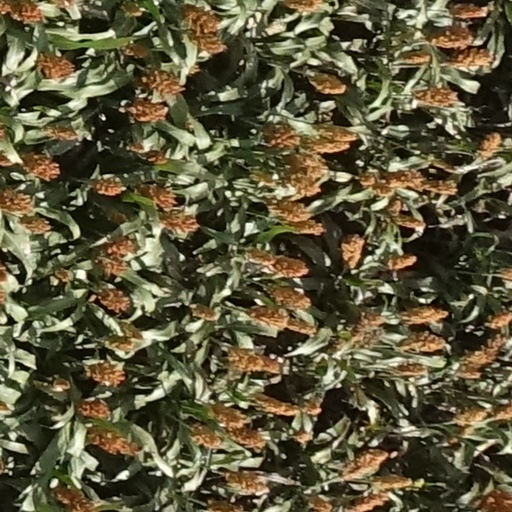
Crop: sorghum